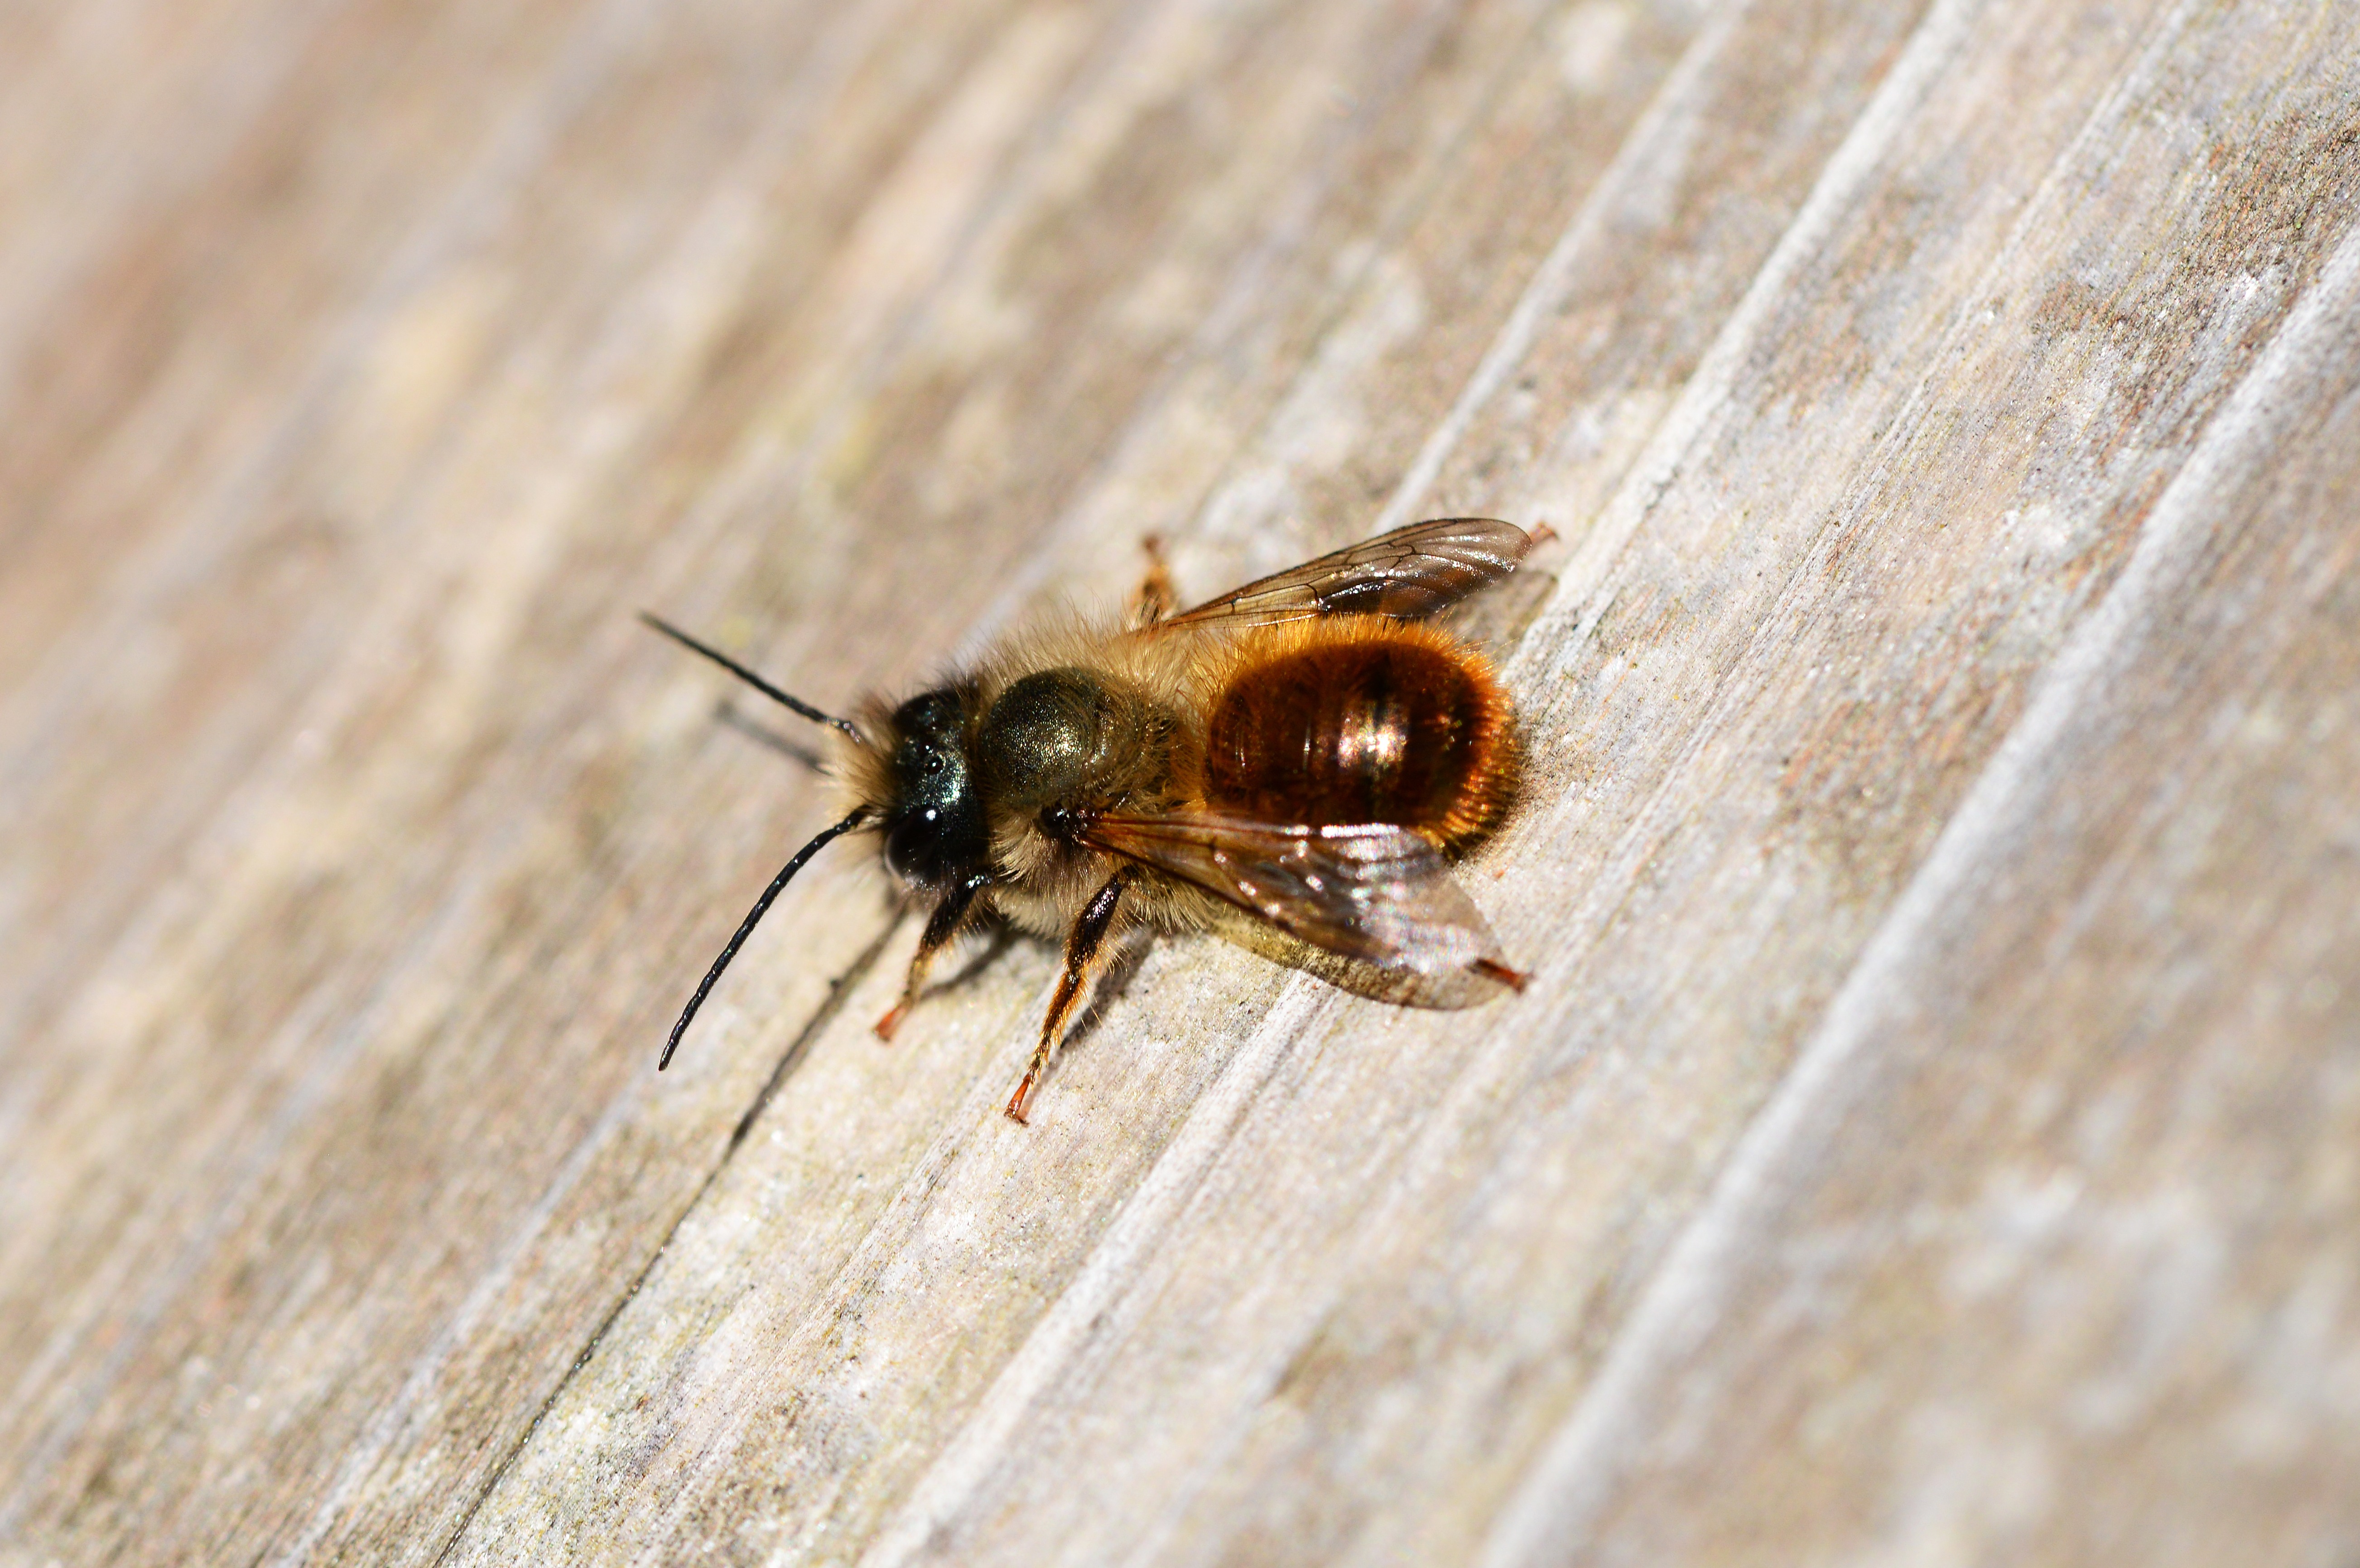
photography, fly, insect, small, fauna, invertebrate, close up, solitary, bee, detail, pest, macro photography, arthropod, honey bee, mud bee, membrane winged insect, red mason bee, osmia rufa, round bottom